Tim Johnson (cyclist)

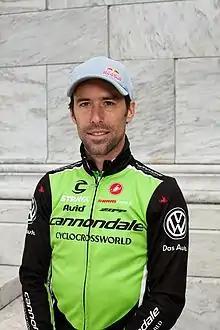

Timothy Johnson (born August 5, 1977, in Middleton, Massachusetts) is an American professional racing cyclist who has found success in cyclocross and road bicycle racing, and is one of only five male riders (Jonathan Page was 2nd at worlds in 2007 and Matt Kelly was 1st at worlds in 1999 along with Danny Summerhill and Walker Ferguson) from the United States to stand on a UCI Cyclocross World Championships podium. Johnson has six career national championships – three Elite, two Espoir and one Junior – and a bronze medal from the UCI Cyclocross World Championships that he won in 1999 in Poprad, Slovakia. Johnson spent his 2009 road season riding for the Ouch presented by Maxxis team, of which he is the Road Captain. For 2010, Johnson rode for UnitedHealthcare Pro Cycling Team presented by Maxxis. Johnson is divorced of fellow professional cyclist Lyne Bessette. In June 2018 Tim was named the director for development for the USA Cycling Foundation.